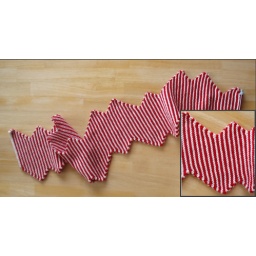
yarn: DB Rialto in red and white (3 balls each)needles: US 6 pattern: my ownPosted on Ravelry